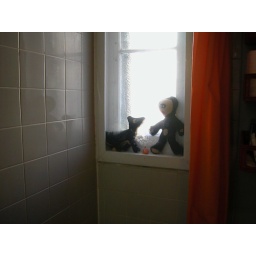
taking in some winter sun in our bathroom window